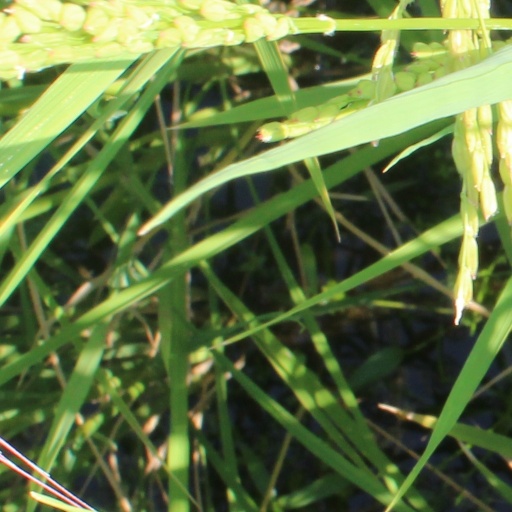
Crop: rice